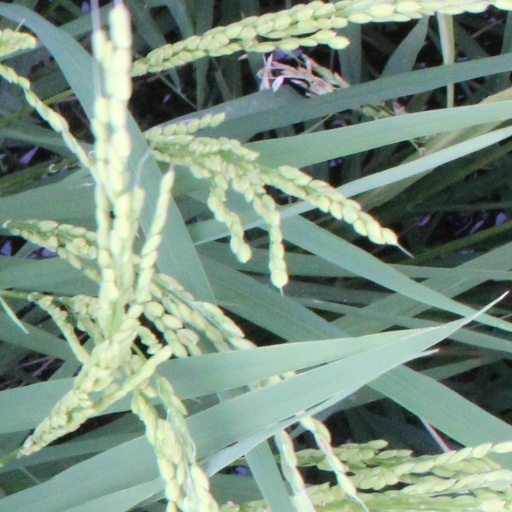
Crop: rice